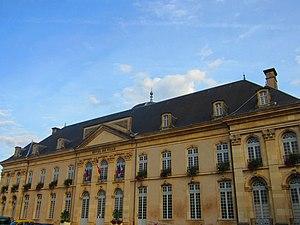
Toul Mairie
Cet article dresse une liste par ordre de mandat des maires de Toul.
Toul est une commune française localisée dans le département de Meurthe-et-Moselle. Située en Lorraine, la commune fait partie de la région administrative Grand Est. Ancienne principauté épiscopale du Saint-Empire romain germanique, Toul passe sous le contrôle de la France en 1552, au cours du voyage d'Allemagne, avant d'être définitivement annexée en 1648, en vertu du traité de Westphalie.